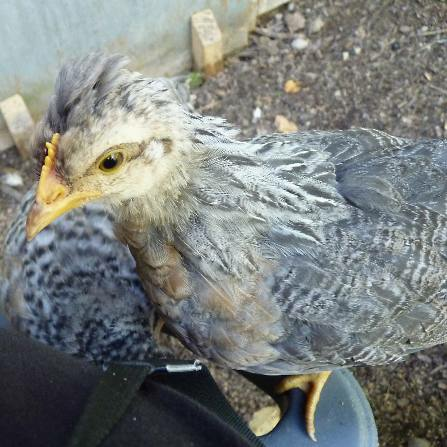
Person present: No